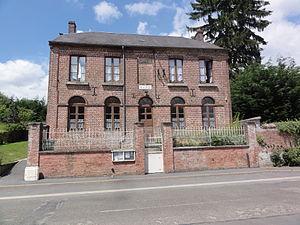
Cuiry-lès-Iviers (Aisne) mairie
Cuiry-lès-Iviers est une commune française située dans le département de l'Aisne, en région Hauts-de-France.